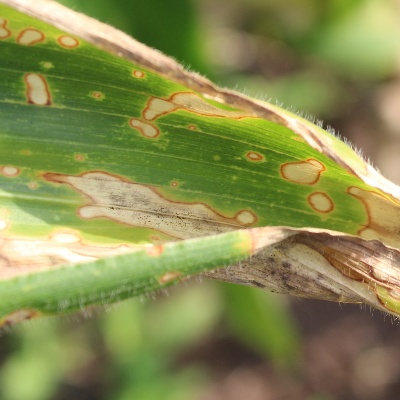
Crop: Maize
Condition: leaf blight